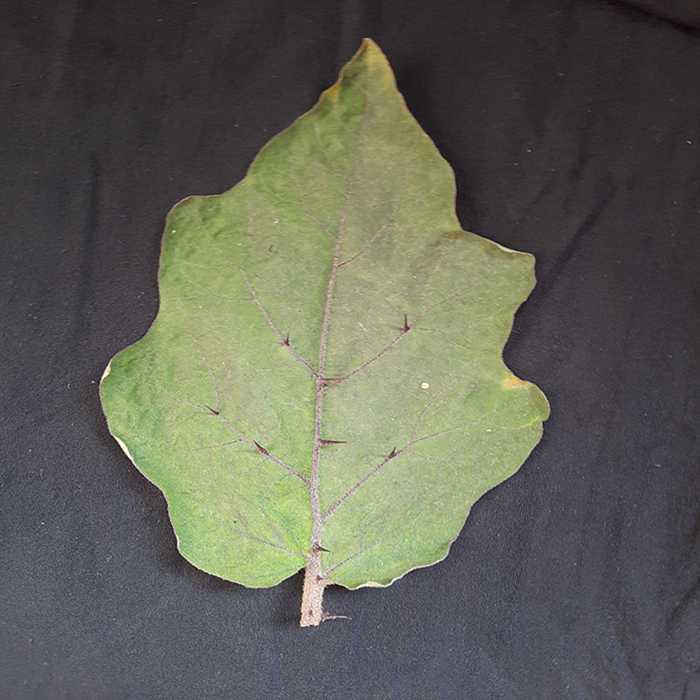
Plant: Eggplant
Label: Eggplant fresh leaf